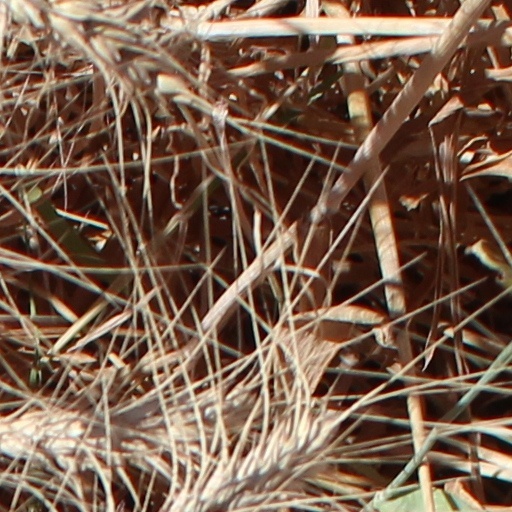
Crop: wheat